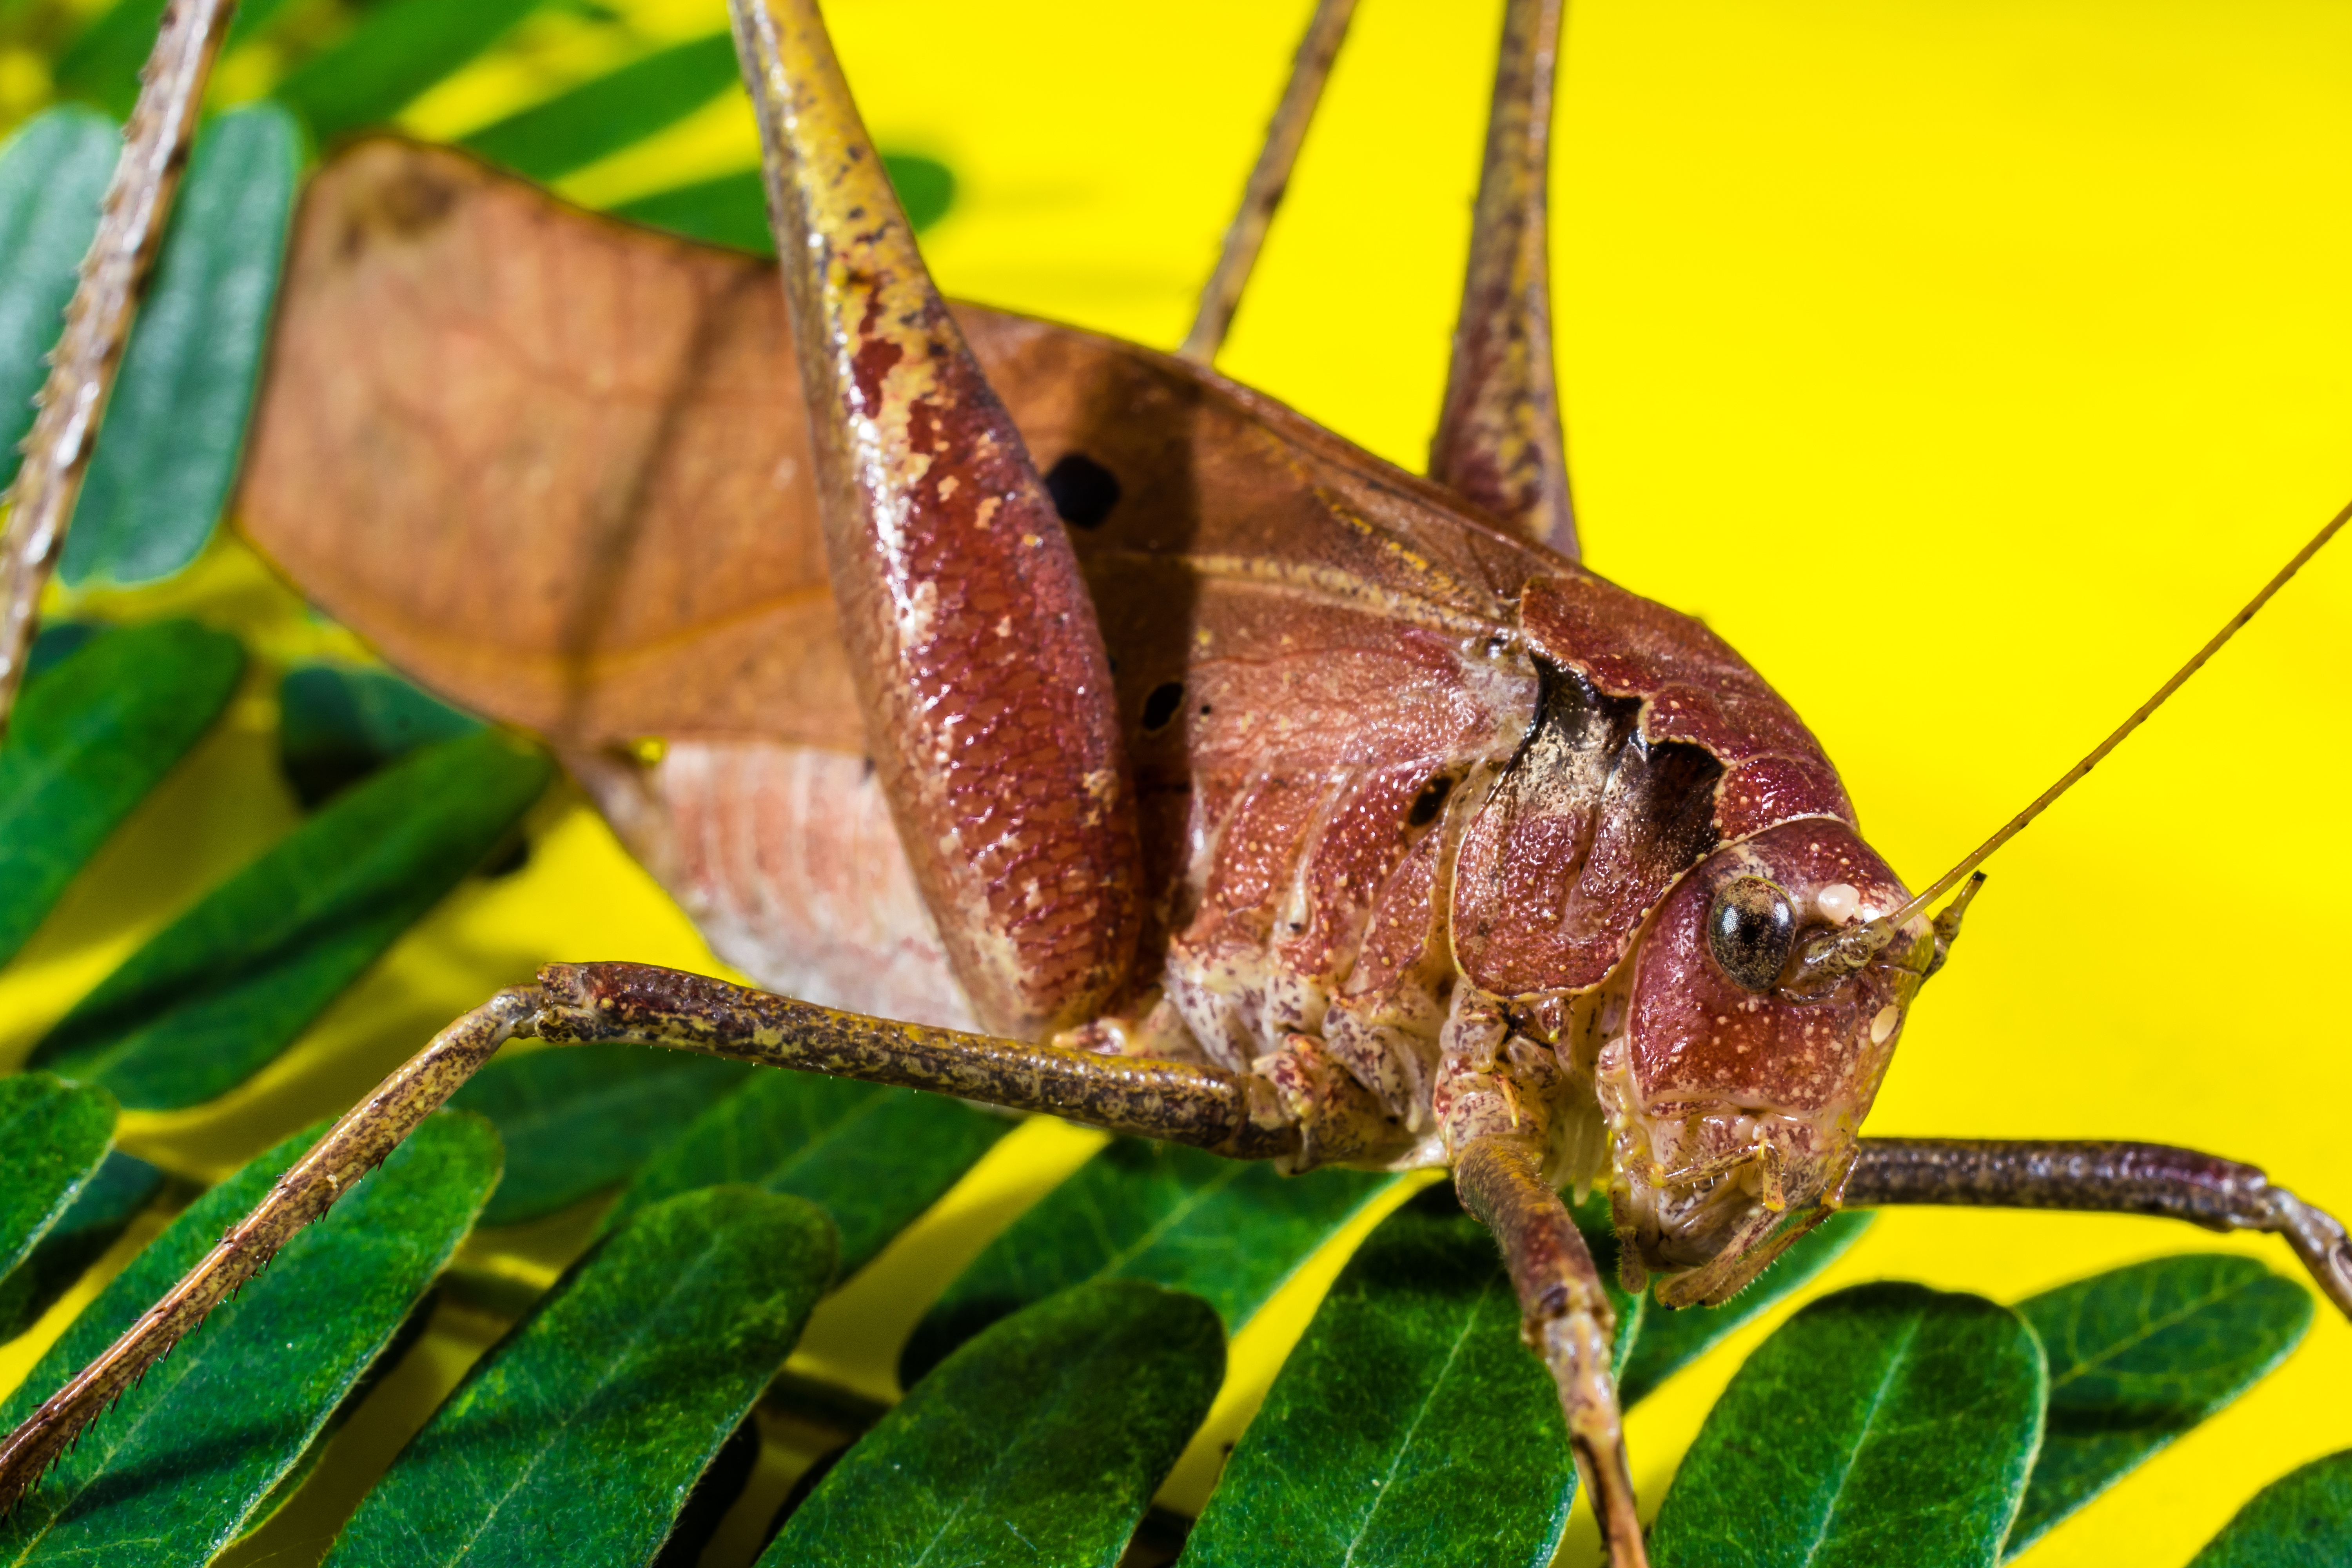
photography, leaf, insect, moth, butterfly, close, fauna, invertebrate, close up, grasshopper, viridissima, scare, macro photography, arthropod, chitin, plant stem, moths and butterflies